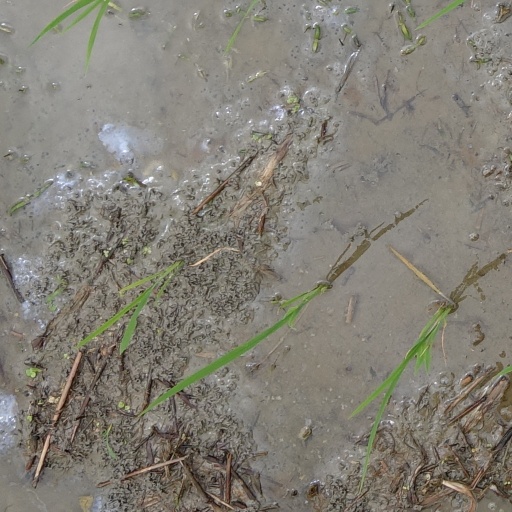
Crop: rice